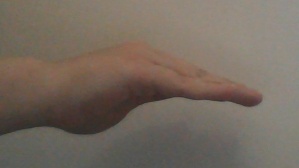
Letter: haa